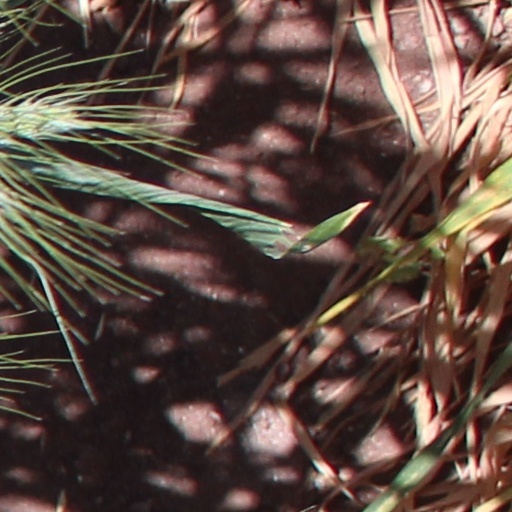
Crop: wheat